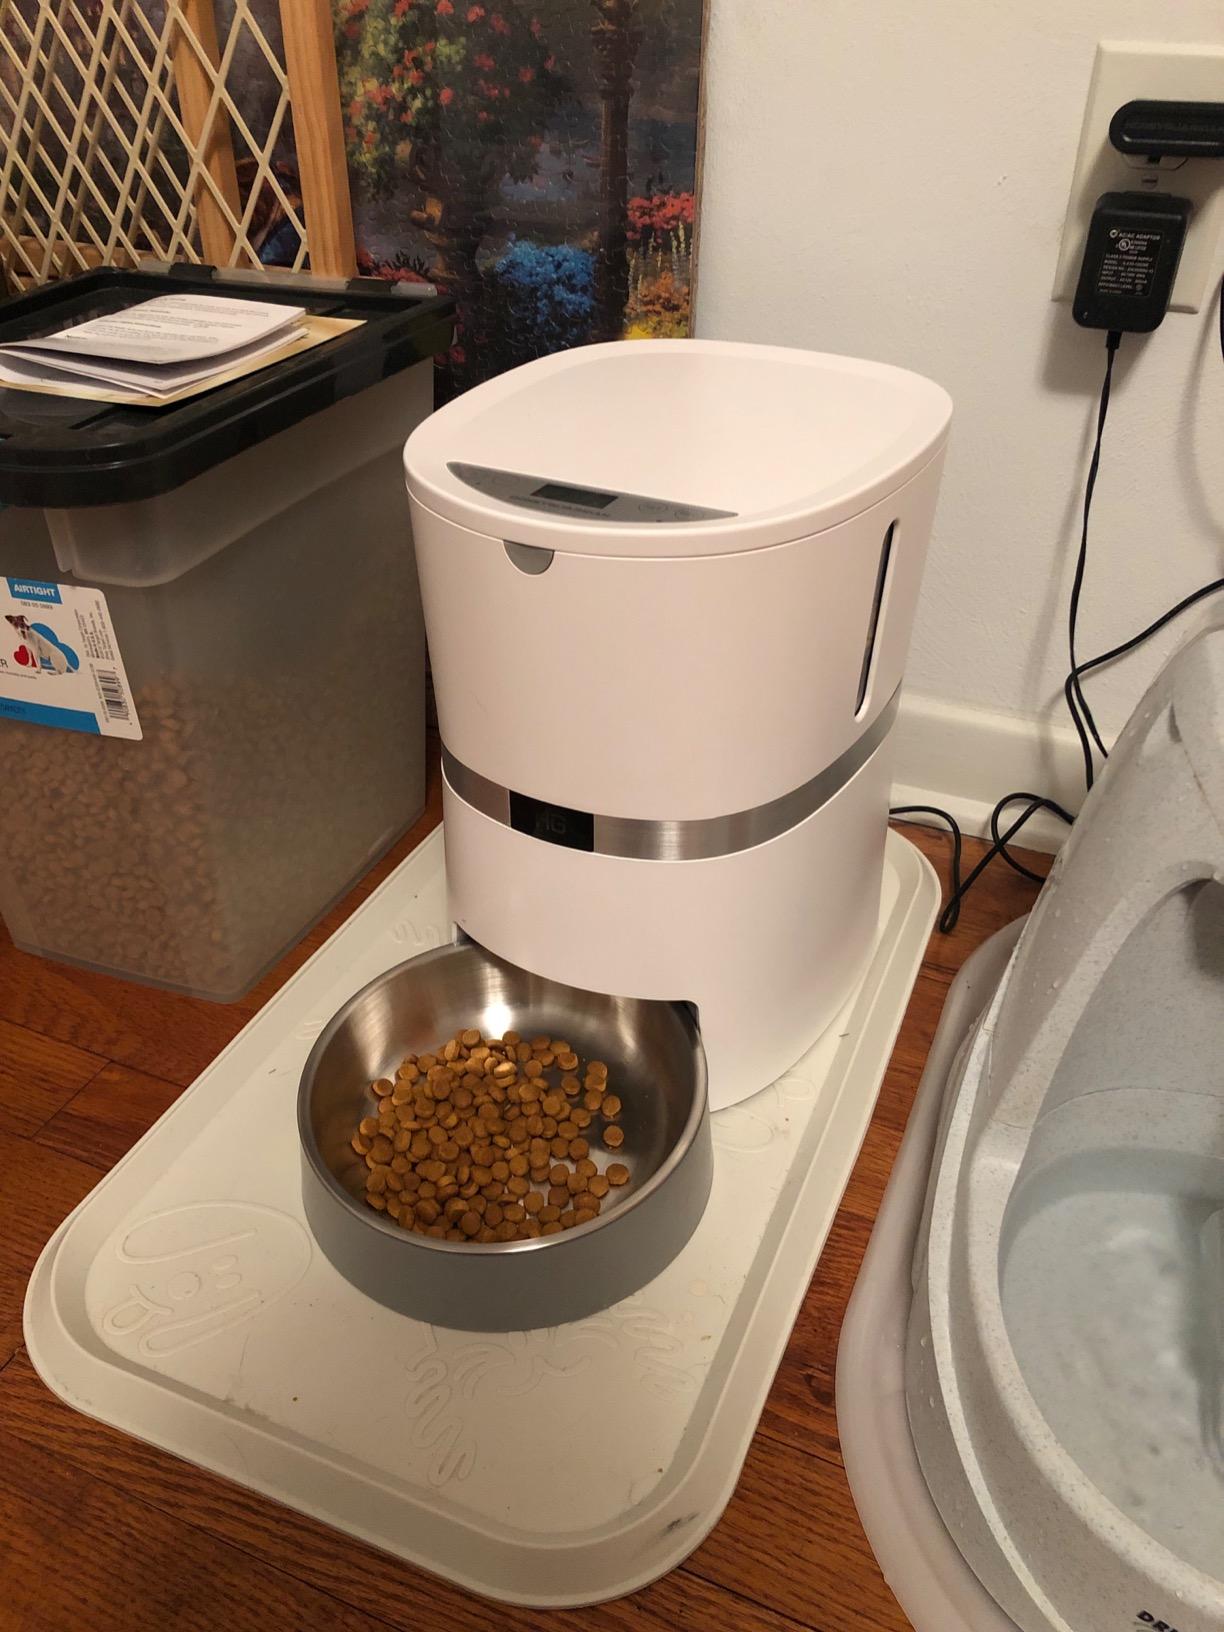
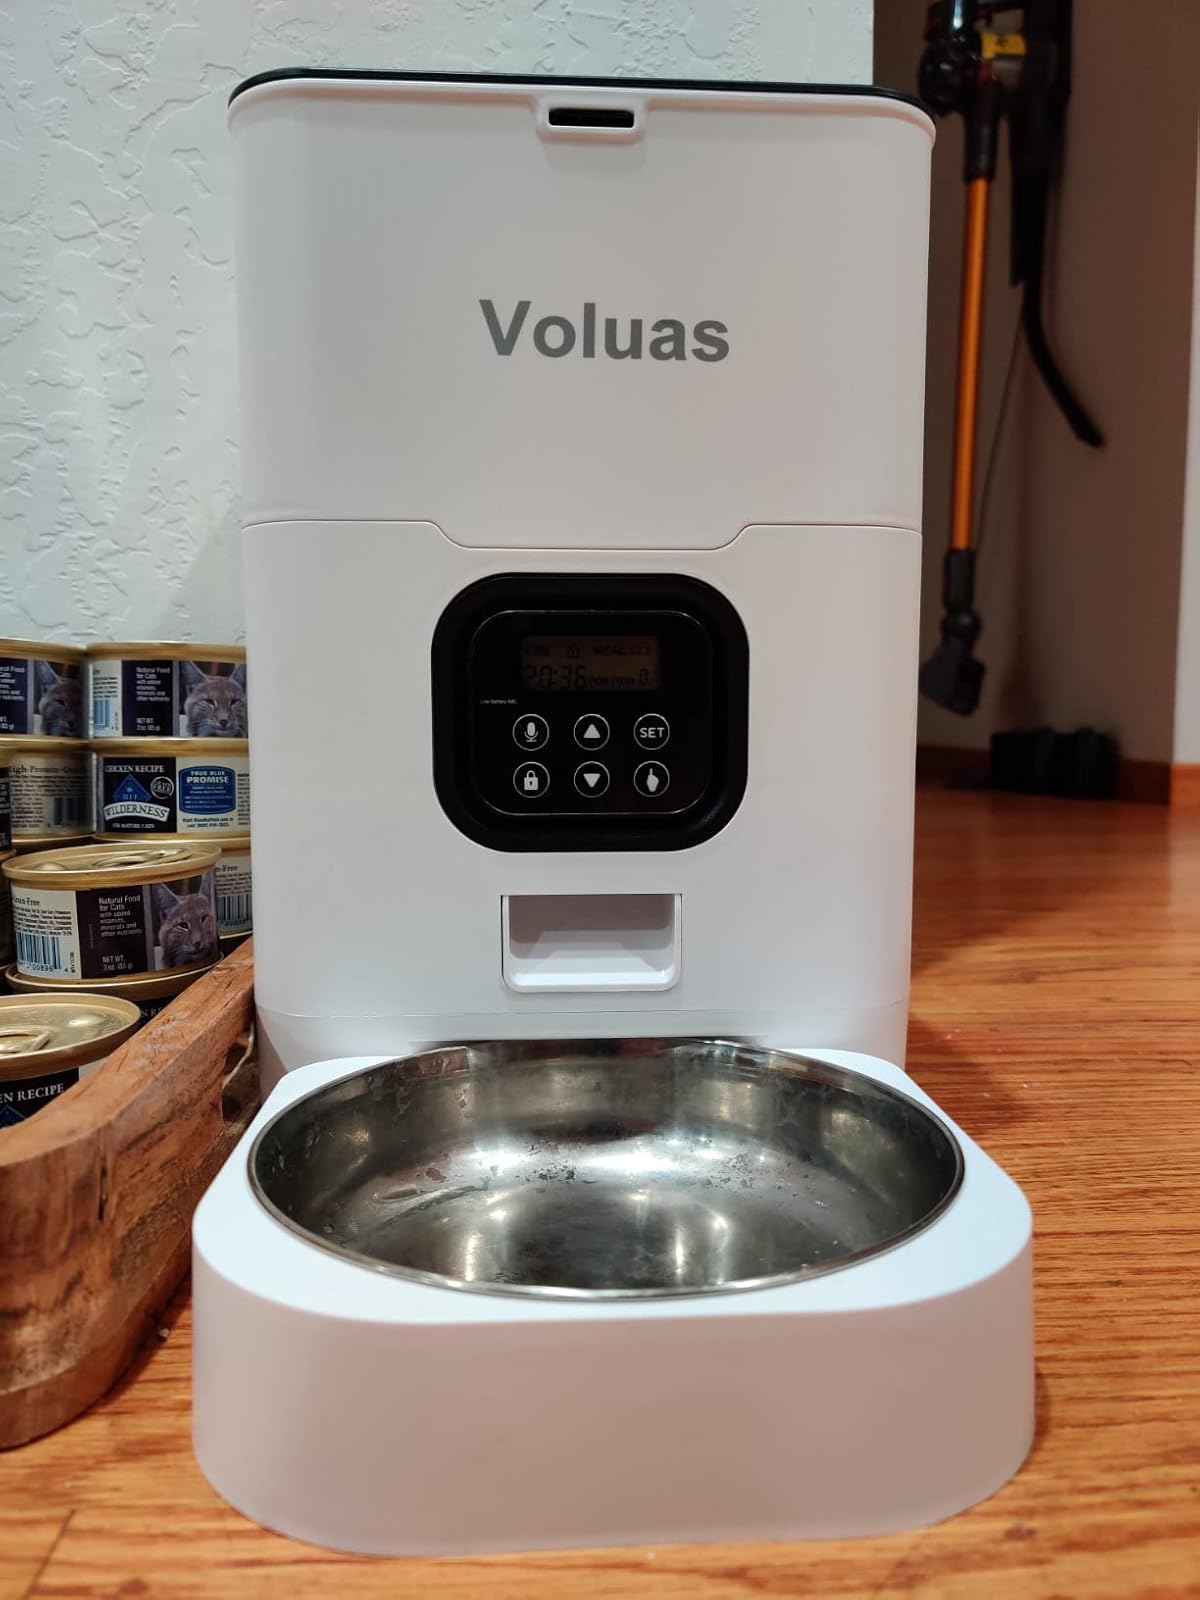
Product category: items_feeder
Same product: no